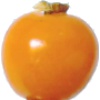
Label: Physalis 1